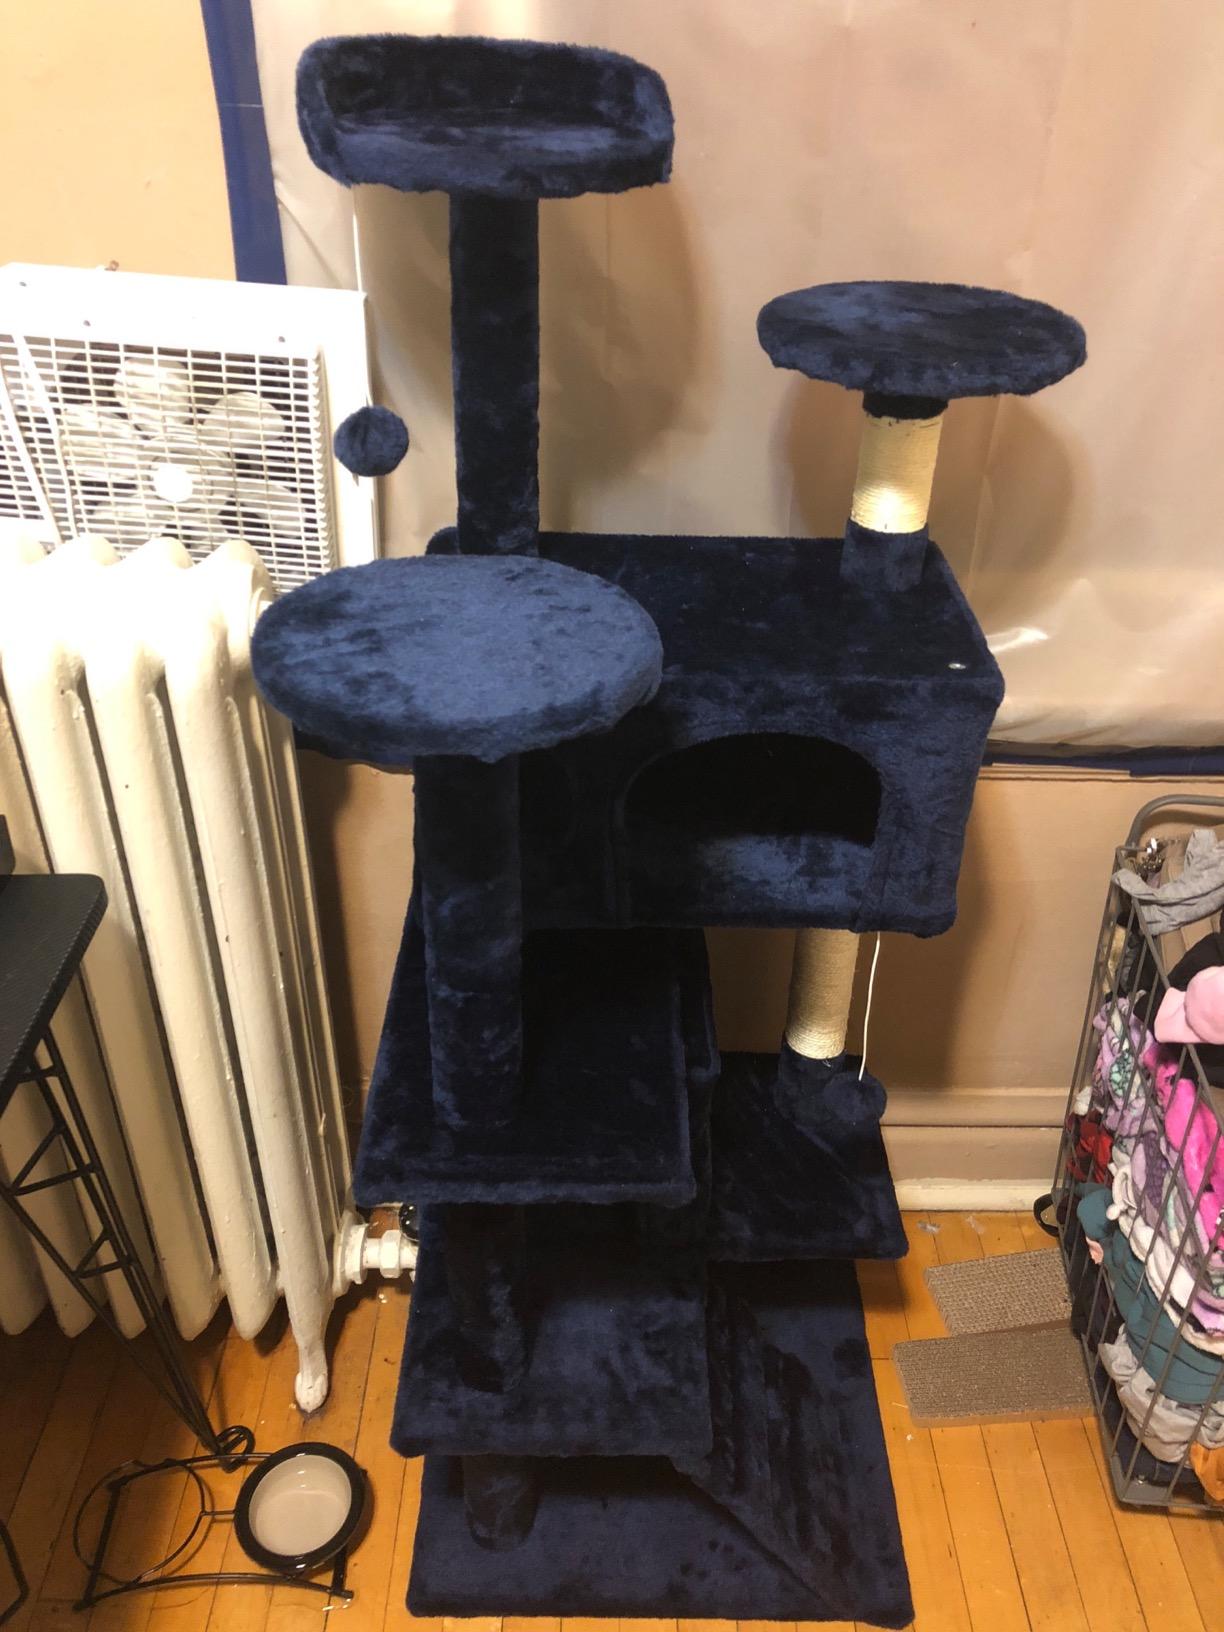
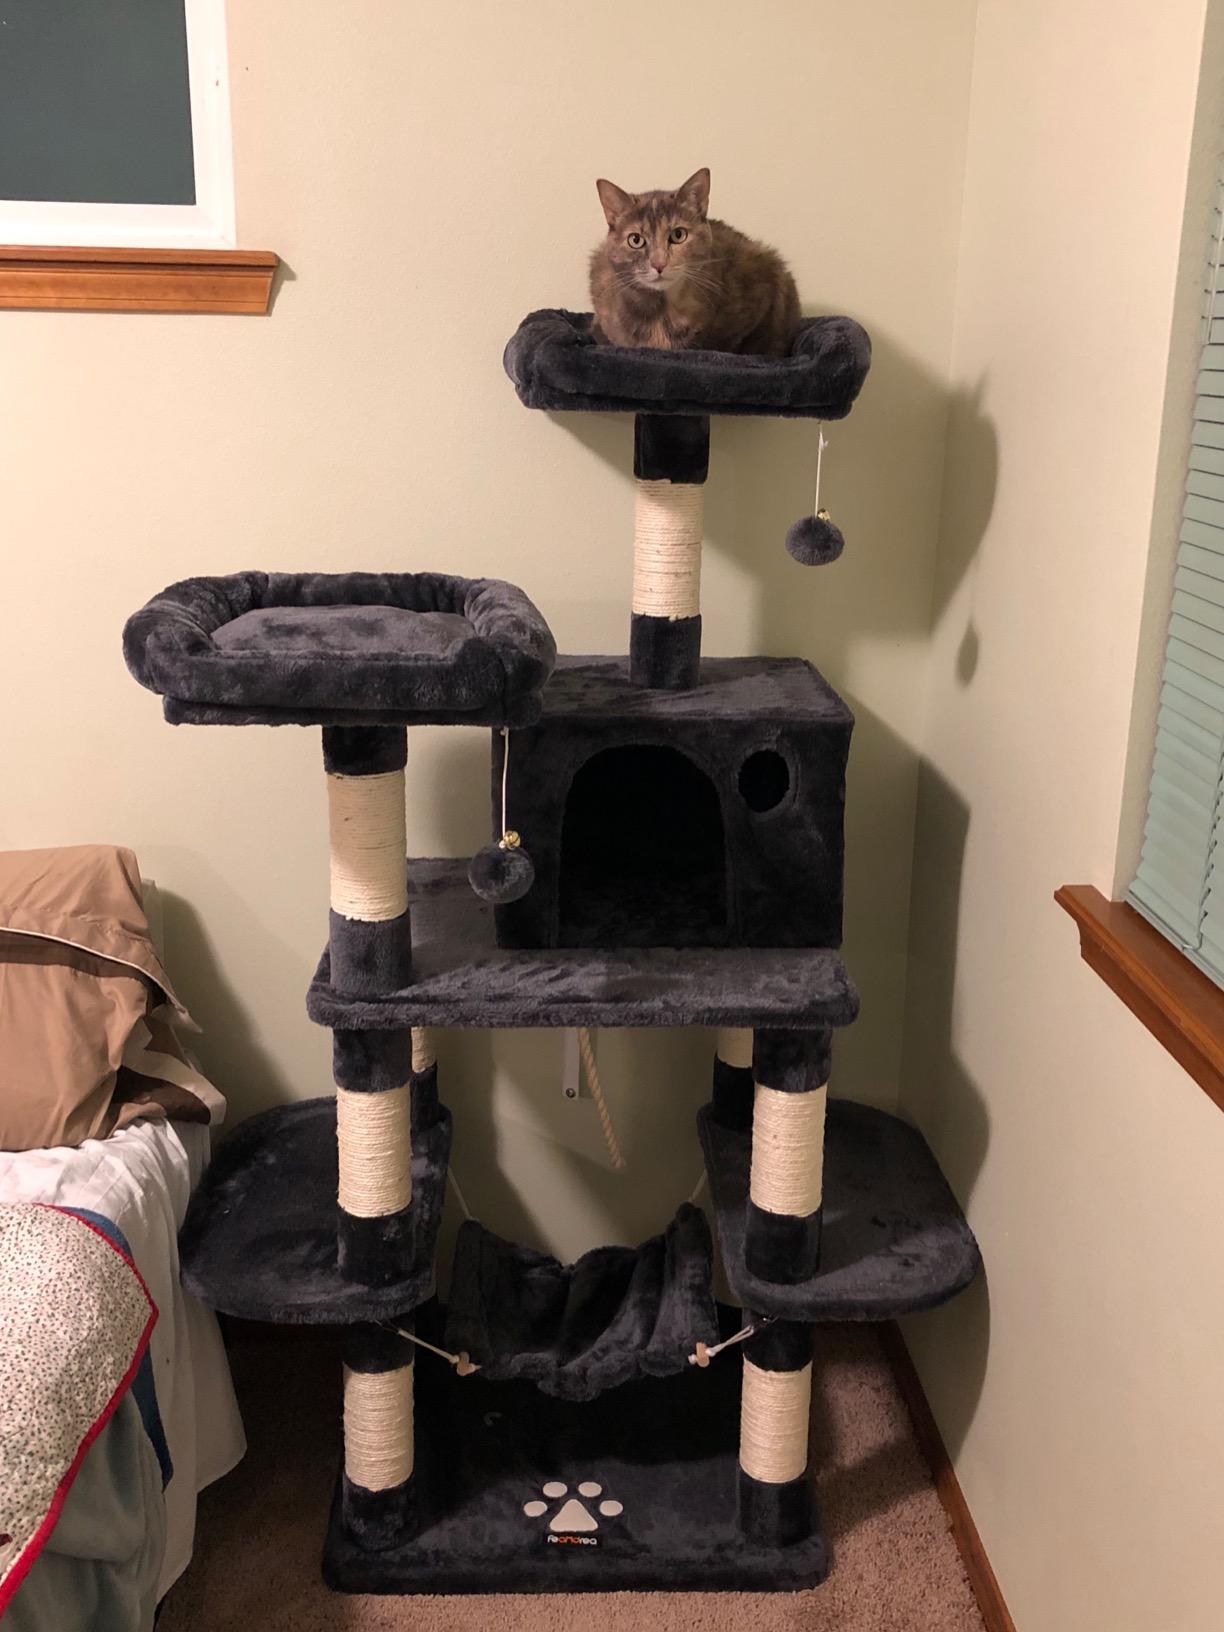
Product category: items_cat tree
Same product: no